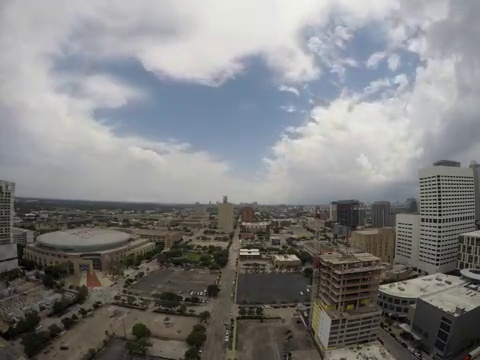
Fire: no
Smoke: no